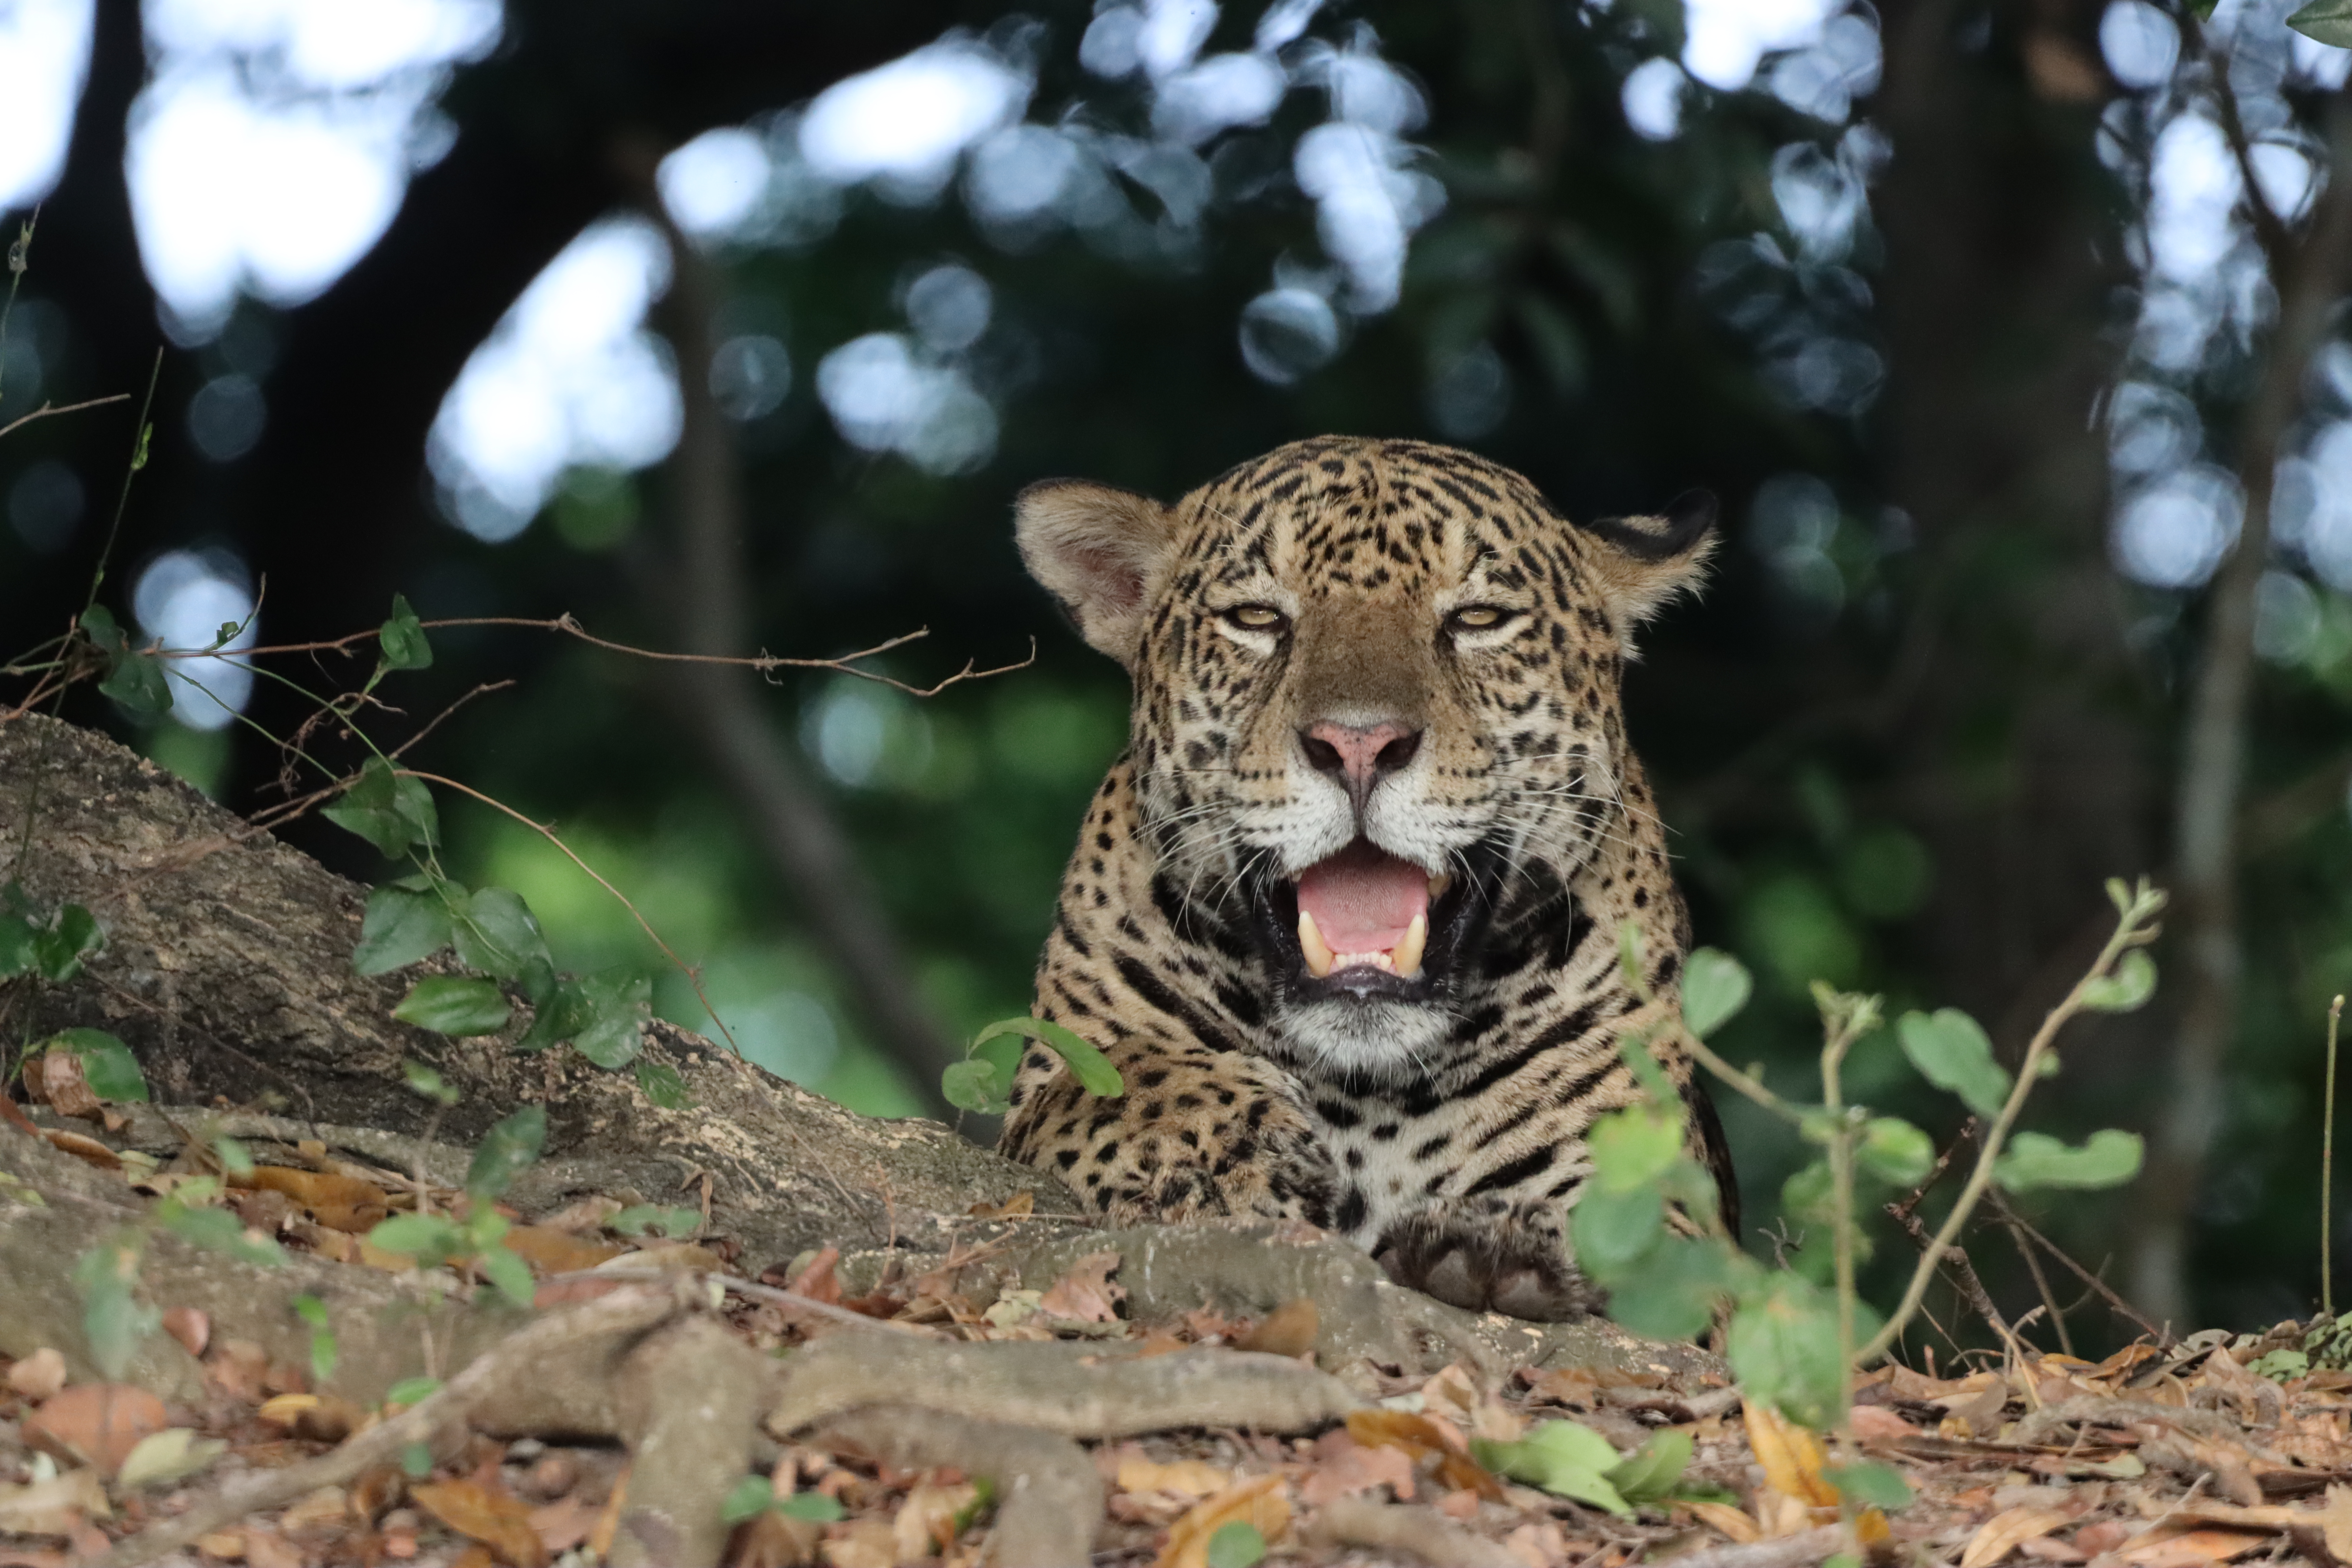
Jaguar: Bagua